Lake Texcoco Ecological Park

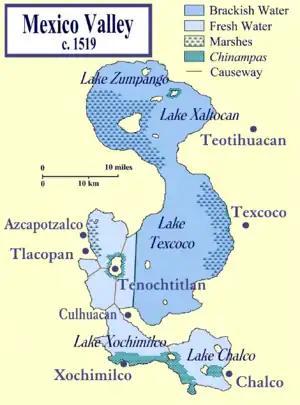
Map of the Valley of Mexico c. 1519

The park occupies land in Mexico City which had previously been part of the Lake of Texcoco. In the Valley of Mexico, the indigenous people altered the landscape around them through the use of technology like dikes to redirect water flow from the lakes that surrounded them. They utilized the flooding for crops and to ensure proper maintenance of the land. When the Spanish colonized the area, they began a massive project to drain the lakes instead of utilizing the benefits of the floods. This project, called the Desagüe (drain), began in 1607, when they officially broke ground.